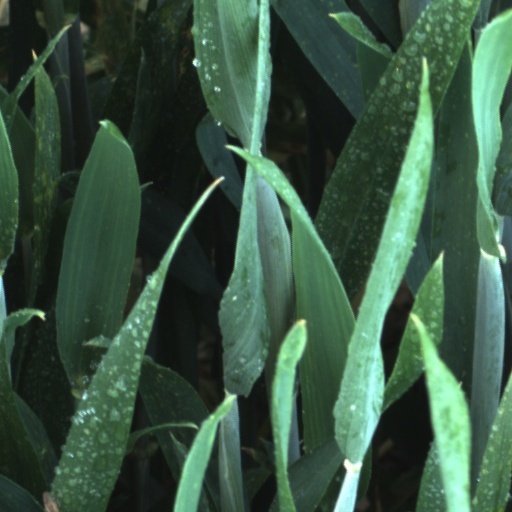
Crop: wheat